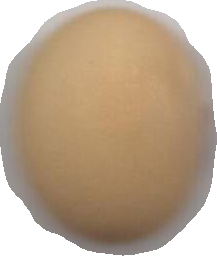
Variety: Anjasmoro